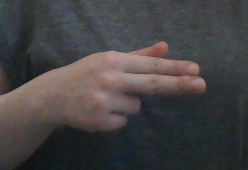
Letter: ghain